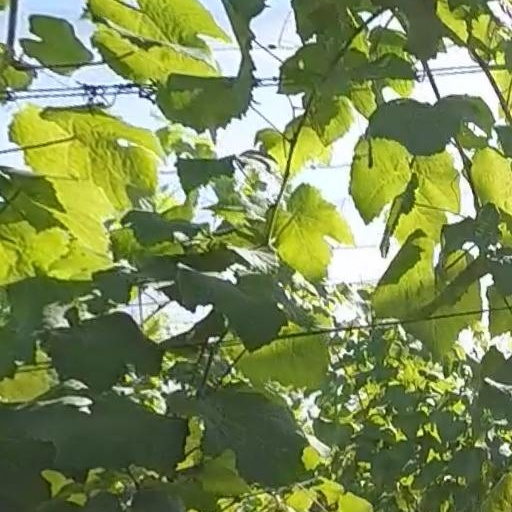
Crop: grape